Describe the emotion expressed in this image:  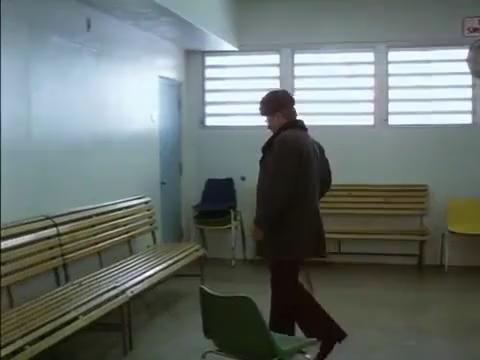
This person displays Pain, valence and arousal with low intensity.